Birmingham Moor Street railway station

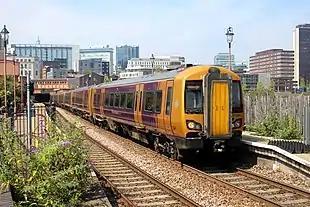
WMR at Moor Street

Refurbished in 1930s style, the station has reproduction lamps, clock, seating, and signage. The renovation won the Railway Heritage Trust award for 2004 and The Birmingham Civic Society's Renaissance Award for 2005. The station became home to the cosmetically restored second GWR 2884 Class 2-8-0 No. 2885, which, until being removed on 4 June 2013, stood in the disused platform five. Further renovations during 2011–12 included the installation of GWR-inspired gilt signage on the front and side elevations of the station building.